2020 Bassfield–Soso tornado

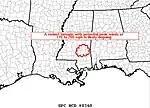

This storm complex progressed across northern Louisiana through the late morning and early afternoon hours, and embedded circulations within the line began producing strong tornadoes, contributing to multiple tornado debris signatures visible on radar. The first strong tornado as well as the first one to cause casualties was in Desoto Parish, where an EF2 tornado destroyed manufactured homes and damaged trees and homes, injuring two people. The first intense and notable tornado was an EF3 tornado that triggered a tornado emergency as it moved through downtown Monroe, and damaging or destroying numerous homes, but there were no casualties. To the north, a second EF3 tornado near Sterlington caused extensive tree damage. In advance of the line, a lifting warm front aided in the formation of a very moist, highly unstable, and highly sheared environment across northeastern Louisiana and much of Mississippi. Accordingly, the SPC issued a particularly dangerous situation tornado watch into the late evening hours.